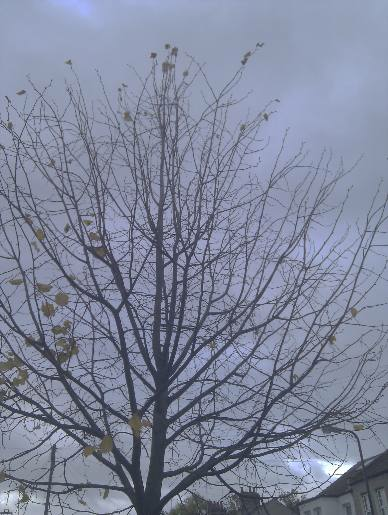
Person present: No